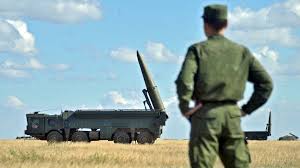
Label: Iskander